MarvelousTV

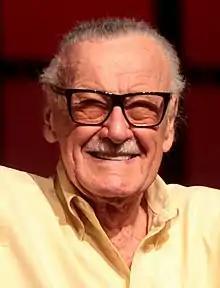
Stan Lee

MarvelousTV (formerly known as Stan Lee's World of Heroes) is a YouTube-funded channel on YouTube. The channel was created by Stan Lee.